Times New Roman

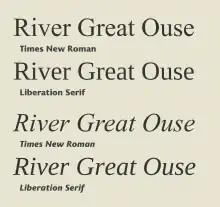
Comparison between Times New Roman and Liberation Serif, showing its much squarer design

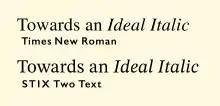
A standard Times New Roman digitisation compared to the STIX Two project, an open-source typeface for mathematics based on Times's smaller metal point sizes. STIX Two has a higher x-height and a reduction in fine detail.

There are some free software fonts used as alternatives, including metric-compatible designs used for font substitution.